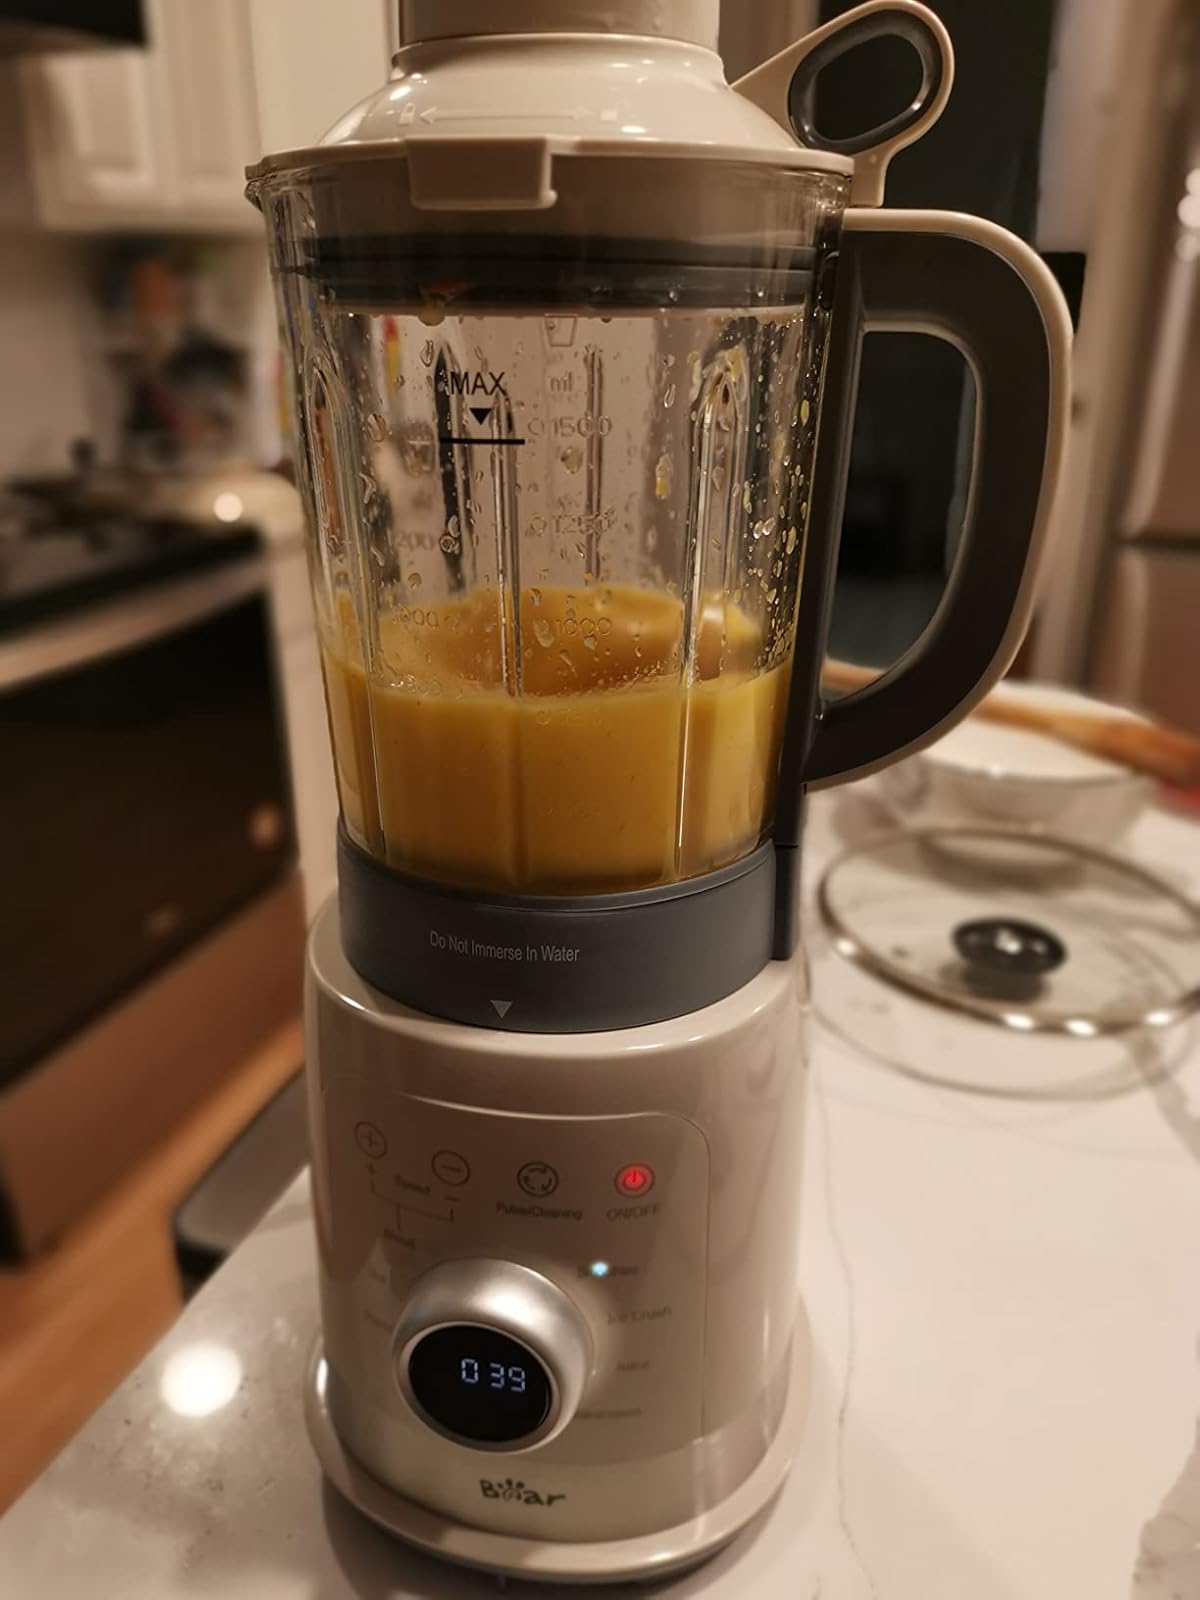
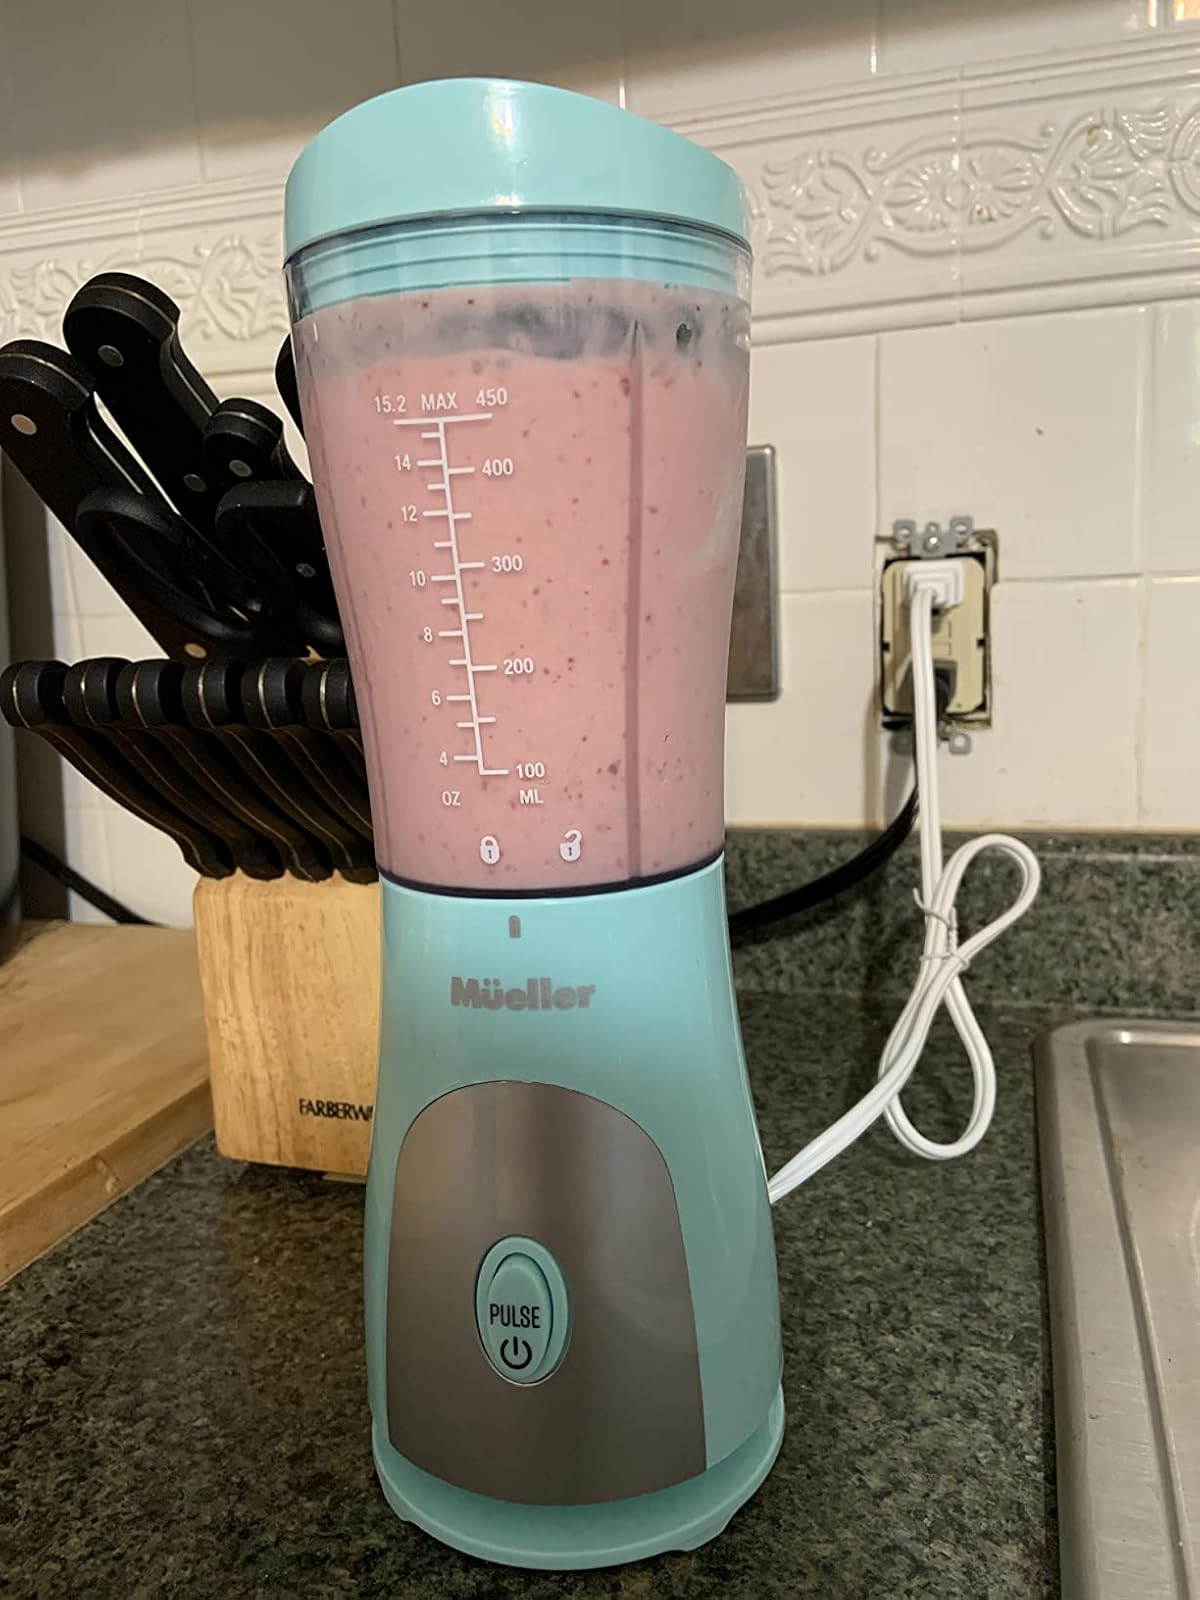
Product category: items_blender
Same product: no